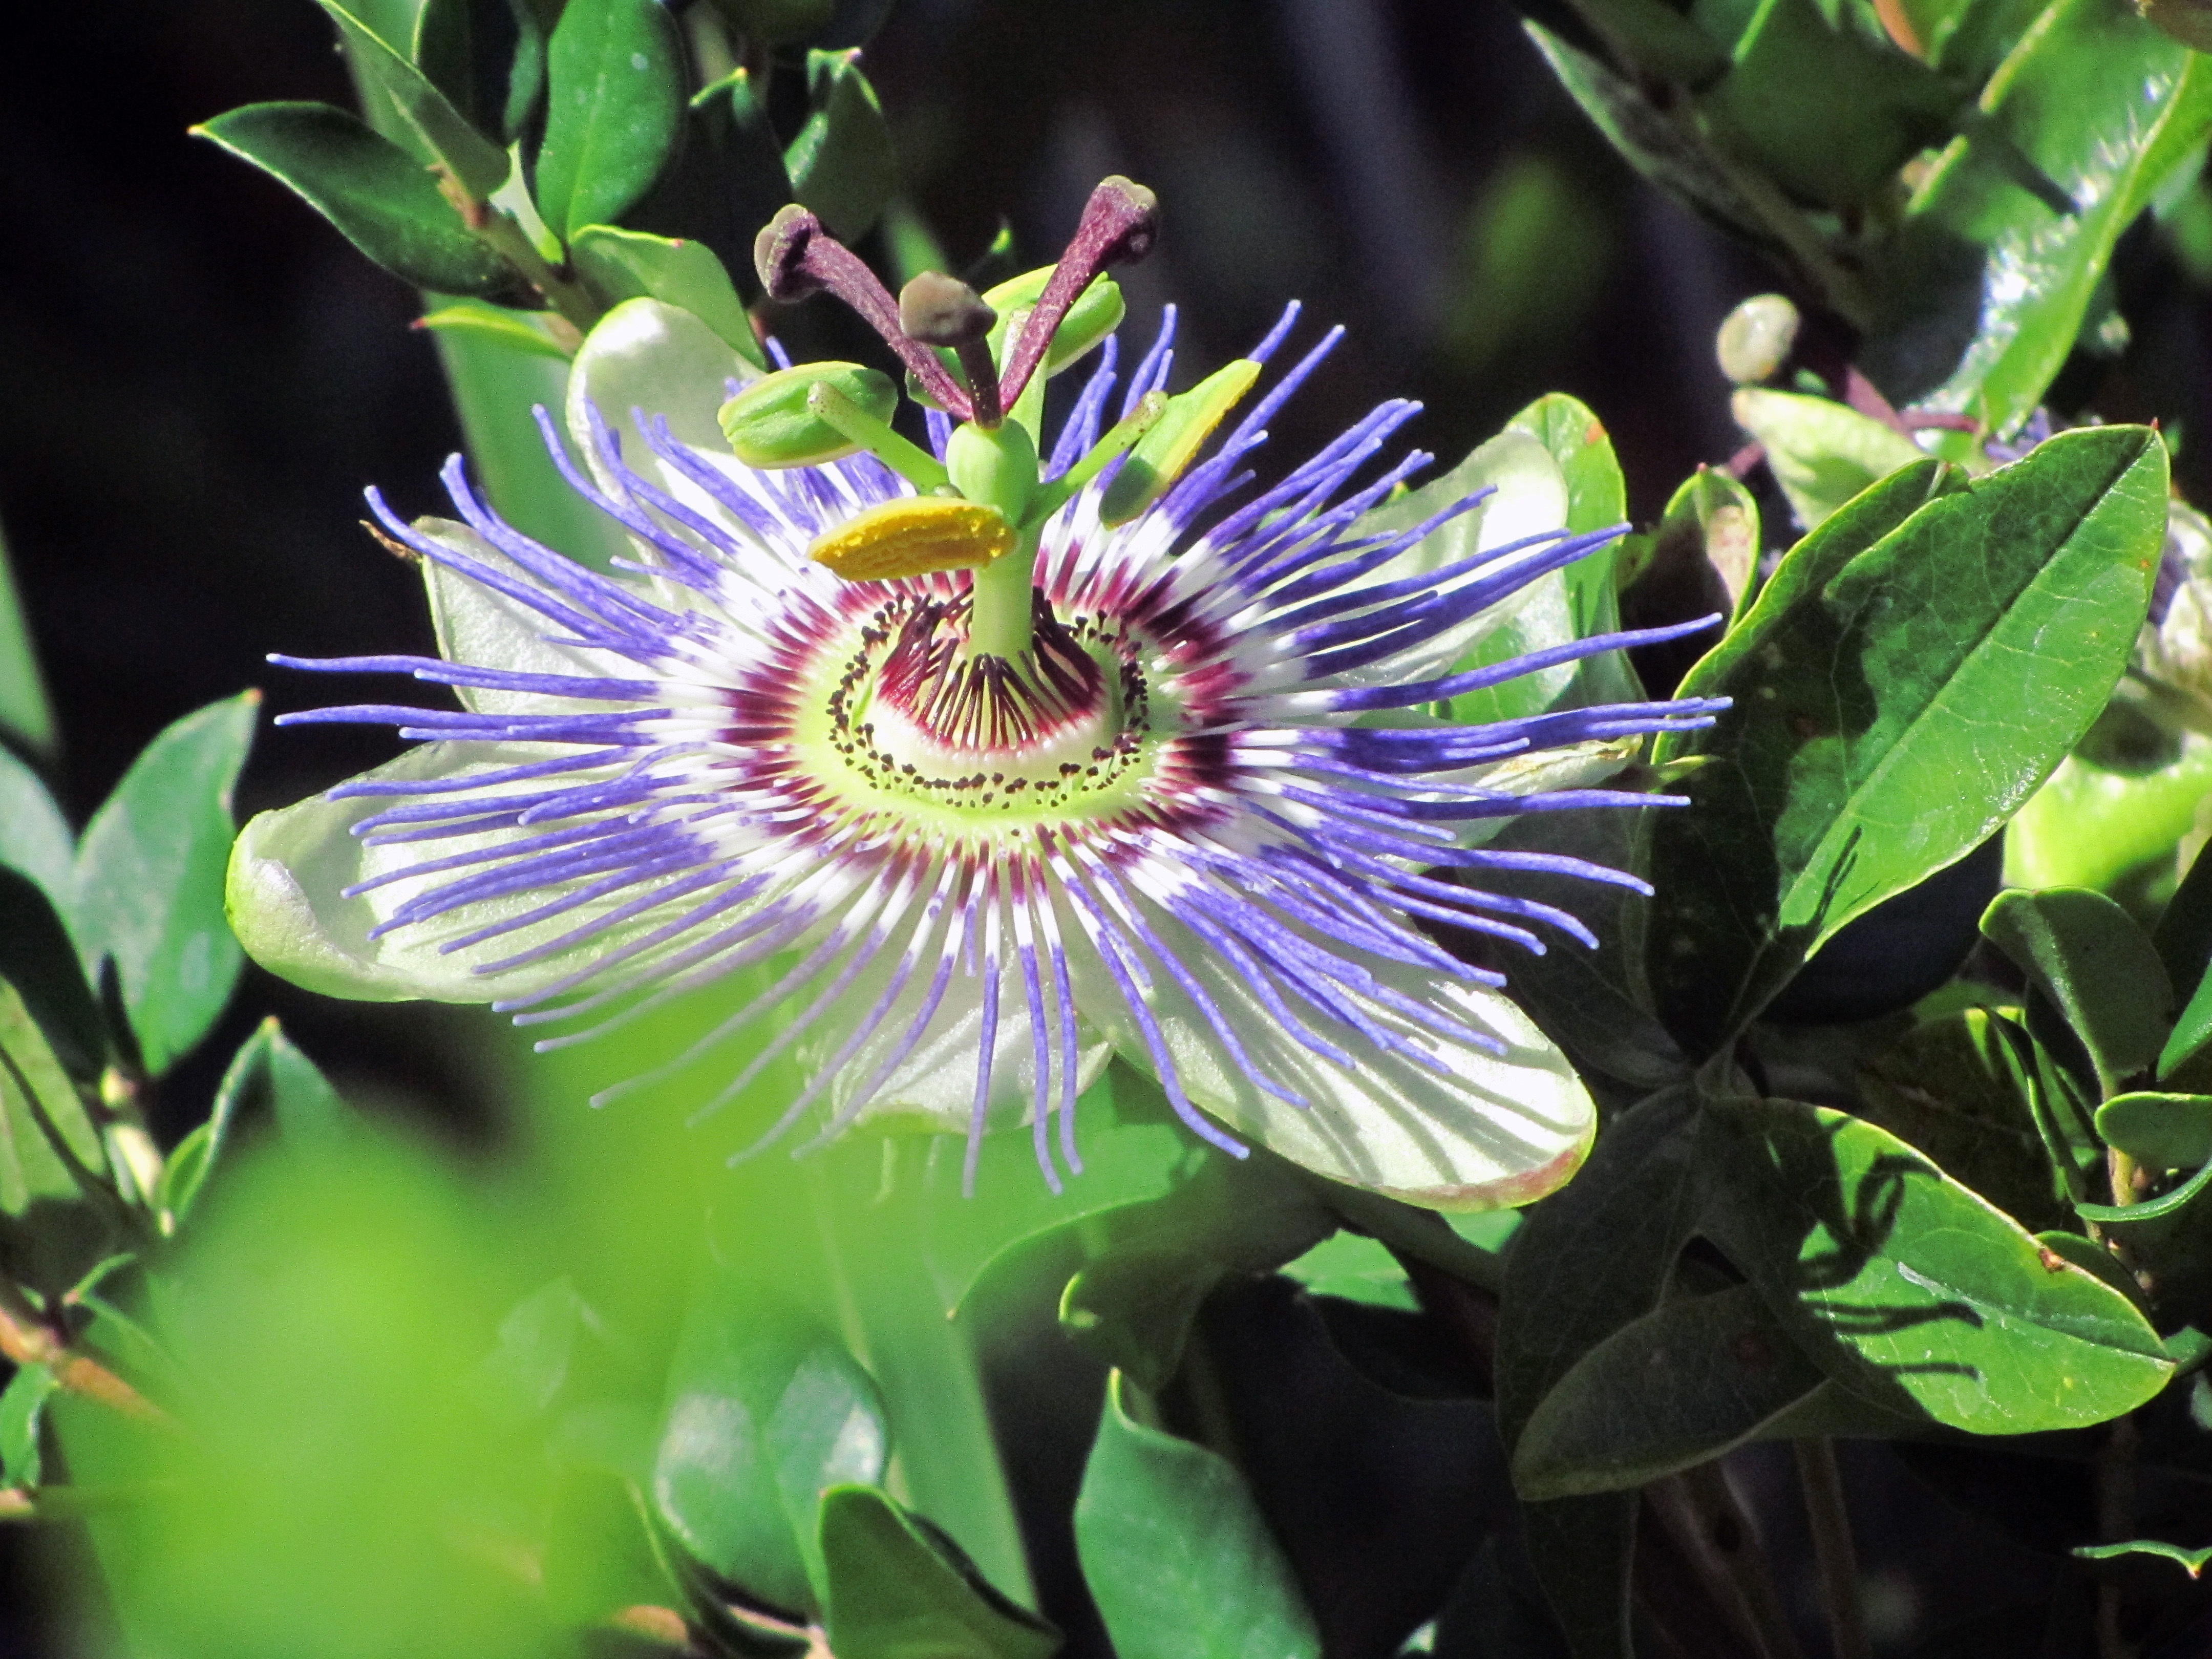
nature, plant, flower, green, produce, botany, flora, wildflower, passion flower, passiflora, macro photography, flowering plant, land plant, passion flower family, purple passionflower